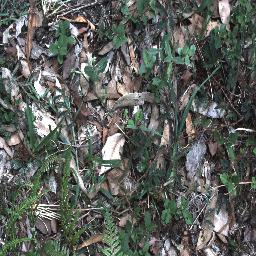
Label: negative